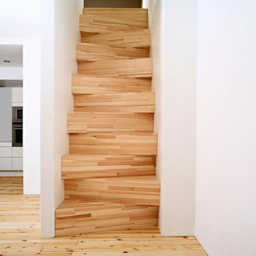
who knew there could be so many different stairs .